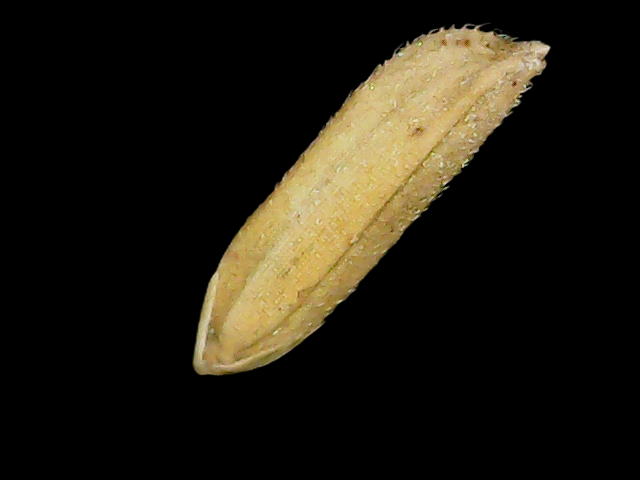
Rice variety: Binadhan16